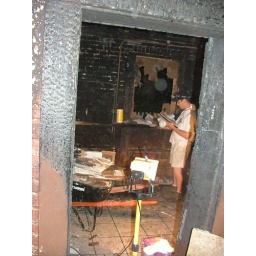
The culprit kitchen. The fire began in the stove just inside this door on the right.